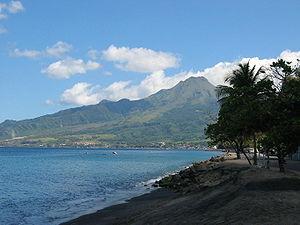
Vue du Mont Pelé en Martinique
Cet article recense les biens inscrits au patrimoine mondial en France.
Cet article vise à donner une liste exhaustive des colonies et possessions françaises au cours de l'Histoire, quel que soit leur statut.